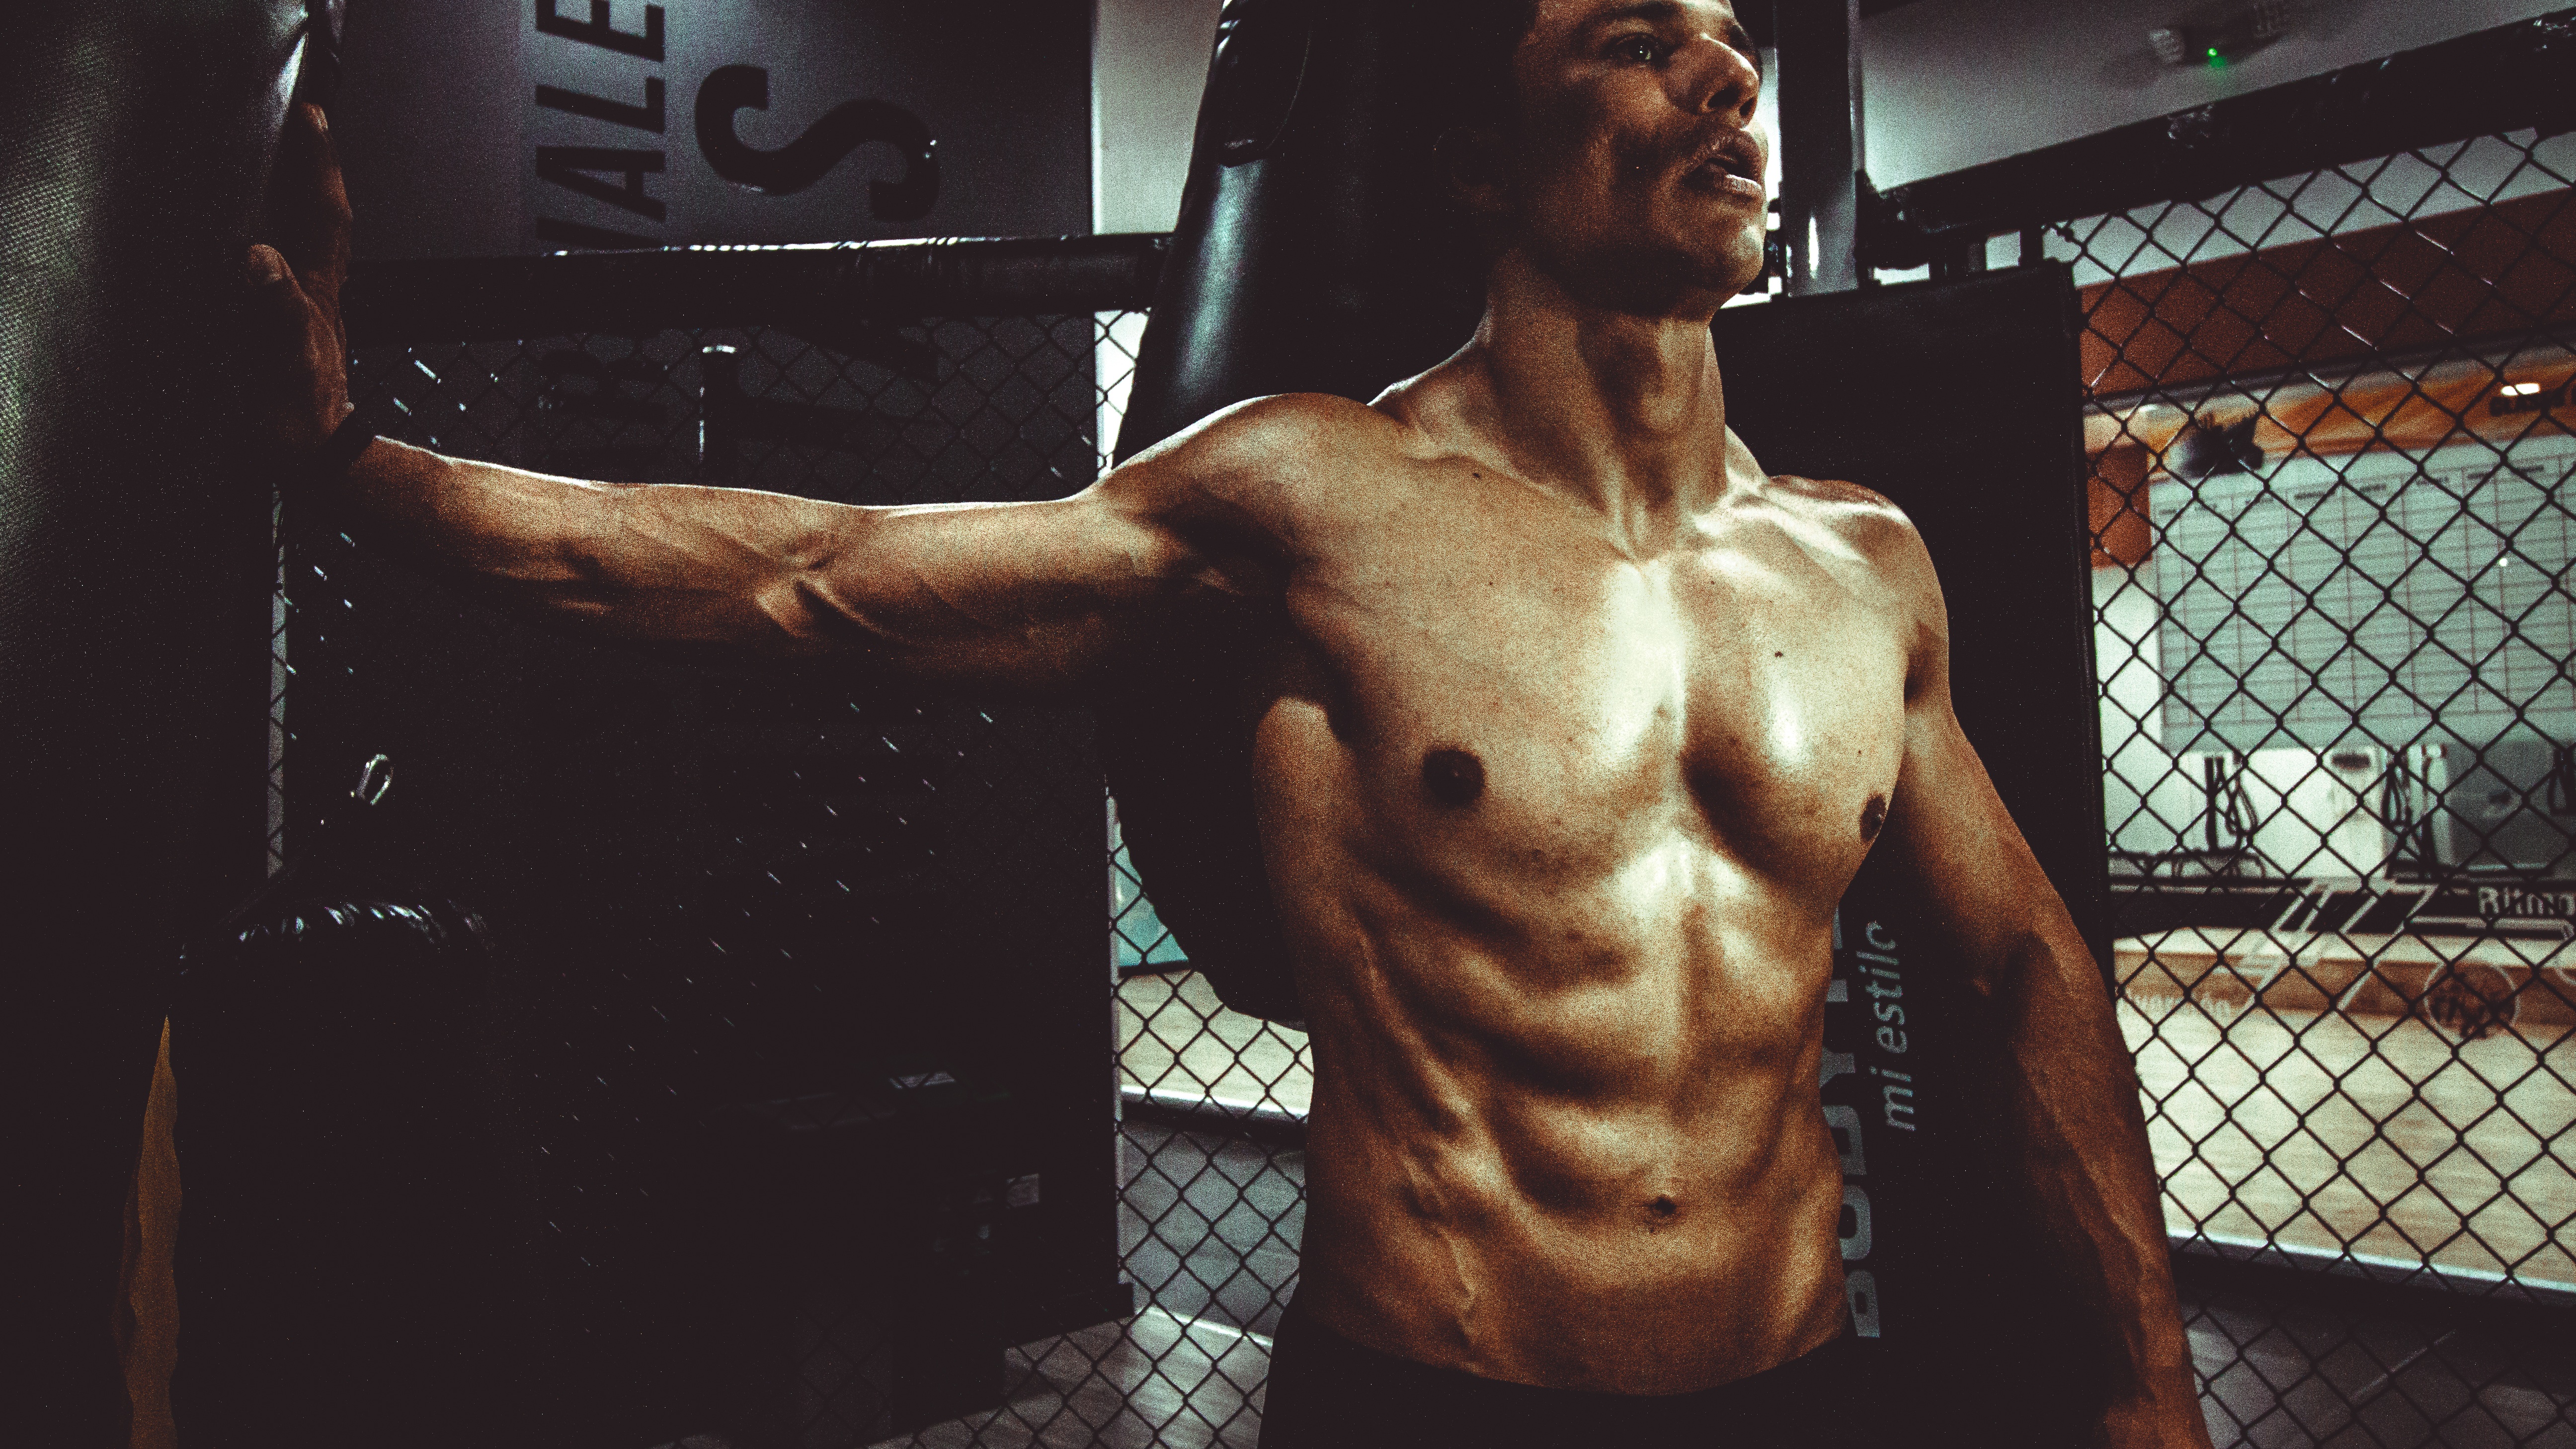
man, person, male, room, arm, fitness, gym, muscle, chest, bodybuilding, barechestedness, biceps curl